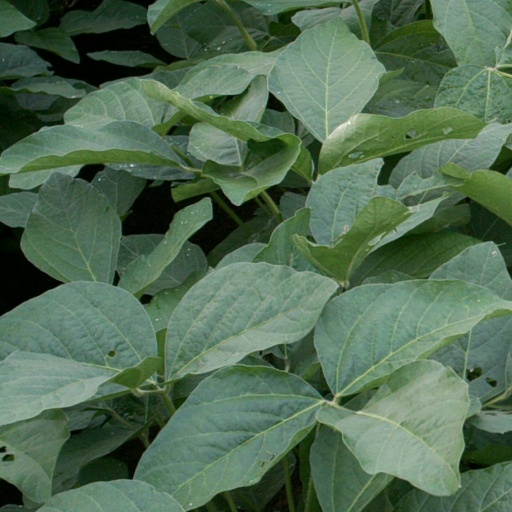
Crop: soybean